CFD in buildings

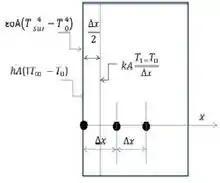
Figure-4: Schematic for the FDM formulation of combined convective and radiation on the left boundary of a plane wall

6.Interface boundary condition : when there is an interface (in composite walls) of different walls having different thermo-physical properties, the two different solid media A and B are assumed to be perfect contact and thus have same temperature at interface at node m (as shown in figure-5).